Malouma

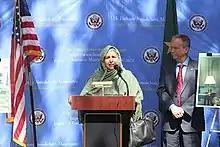
Malouma Meidah receiving the 2015 Mauritanian Woman of Courage award

From the beginning, Malouma sang in a variety of languages, including traditional Arabic, Hassania (Mauritanian Arabic), French and Wolof. By singing in various languages, she sought to air her message to a broader audience. It was not long before she appeared on television together with her sister, Emienh, and her brother, Arafat, an instrumentalist. Their style was controversial, especially after the release of her song "Habibi Habeytou" and a 1988 appearance at the Carthage Festival in Tunis, as she addressed social issues, such as poverty, inequality and disease which were not generally acceptable in Mauritania. Her participation in the Carthage event led to her subsequent appearance on Arab satellite channels, giving her greater exposure. Malouma became nationally known and was a sought after performer until a 1991 song about freedom of speech. After being censored for writing songs promoting women's rights, she was banned from appearing on public television and radio, holding concerts, and was even denied a permanent address. She did not perform anywhere for a lengthy period but in the late 1990s she began to sing in other African countries, in Europe, and in the United States. While she won audiences among the people, Malouma was persecuted by both the moral authorities and authoritarian governments, her music being completely banned until 2003 when a crowd of 10,000 people successfully called on President Ould Taya to cancel her censorship. Some restrictions remained until the overthrow of the President Ould Taya's regime in 2005.